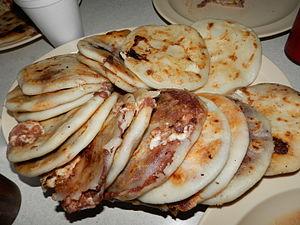
La pupusa est un plat salvadorien très répandu maintenu par la tradition instituée de génération en génération. Bien qu'on ne connaisse pas de manière certaine son origine, des études anthropologiques indiquent que le plat proviendrait d'Amérique centrale, plus particulièrement du El Salvador occidental.